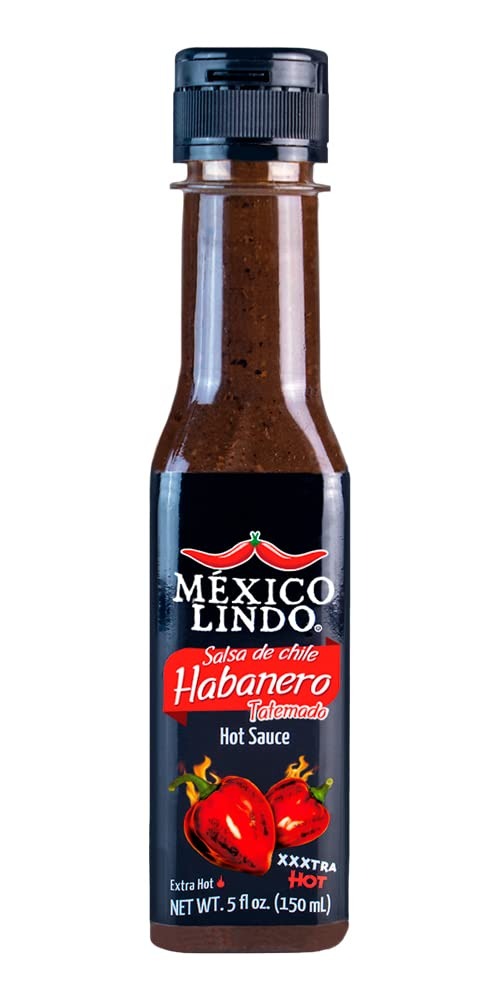
Item Name: Mexico Lindo Habanero Hot Sauce Xxxtra Hot | 83,200 Scoville Level | Mix of Habanero, Tatemados & Spices | Perfect for Quesadillas, Soups & Nachos | 5 Fl Oz Bottles (Pack of 2)
Bullet Point 1: Mexico Lindo Habanero Hot Sauce Xxxtra Hot | 83,200 Scoville Level | Mix of Habanero, Tatemados & Spices | Perfect for Quesadillas, Soups & Nachos | 5 Fl Oz Bottles (Pack of 2)
Bullet Point 2: XXXTRA: Two, five ounce BPA-free plastic bottles of Xxxtra Hot sauce
Bullet Point 3: GREAT MARINADE: Perfect blend for oriental food, seafood, meat, and poultry
Bullet Point 4: TRADITIONAL: Mexican peppers mixed the way Mexicans have done it for generations. Blends perfectly with tacos, burritos, eggs, chili, or chips
Bullet Point 5: GREAT FLAVOR: Perfectly balanced blend of ripe Habanero peppers and Mexican spices. Our Xxxtra hot sauce is Sugar-free, which will enhance the profile of your dishes
Value: 1.0
Unit: Count

Price: 11.75